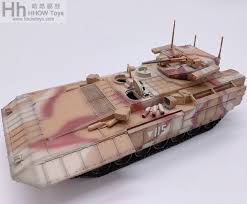
Label: BMP-T15